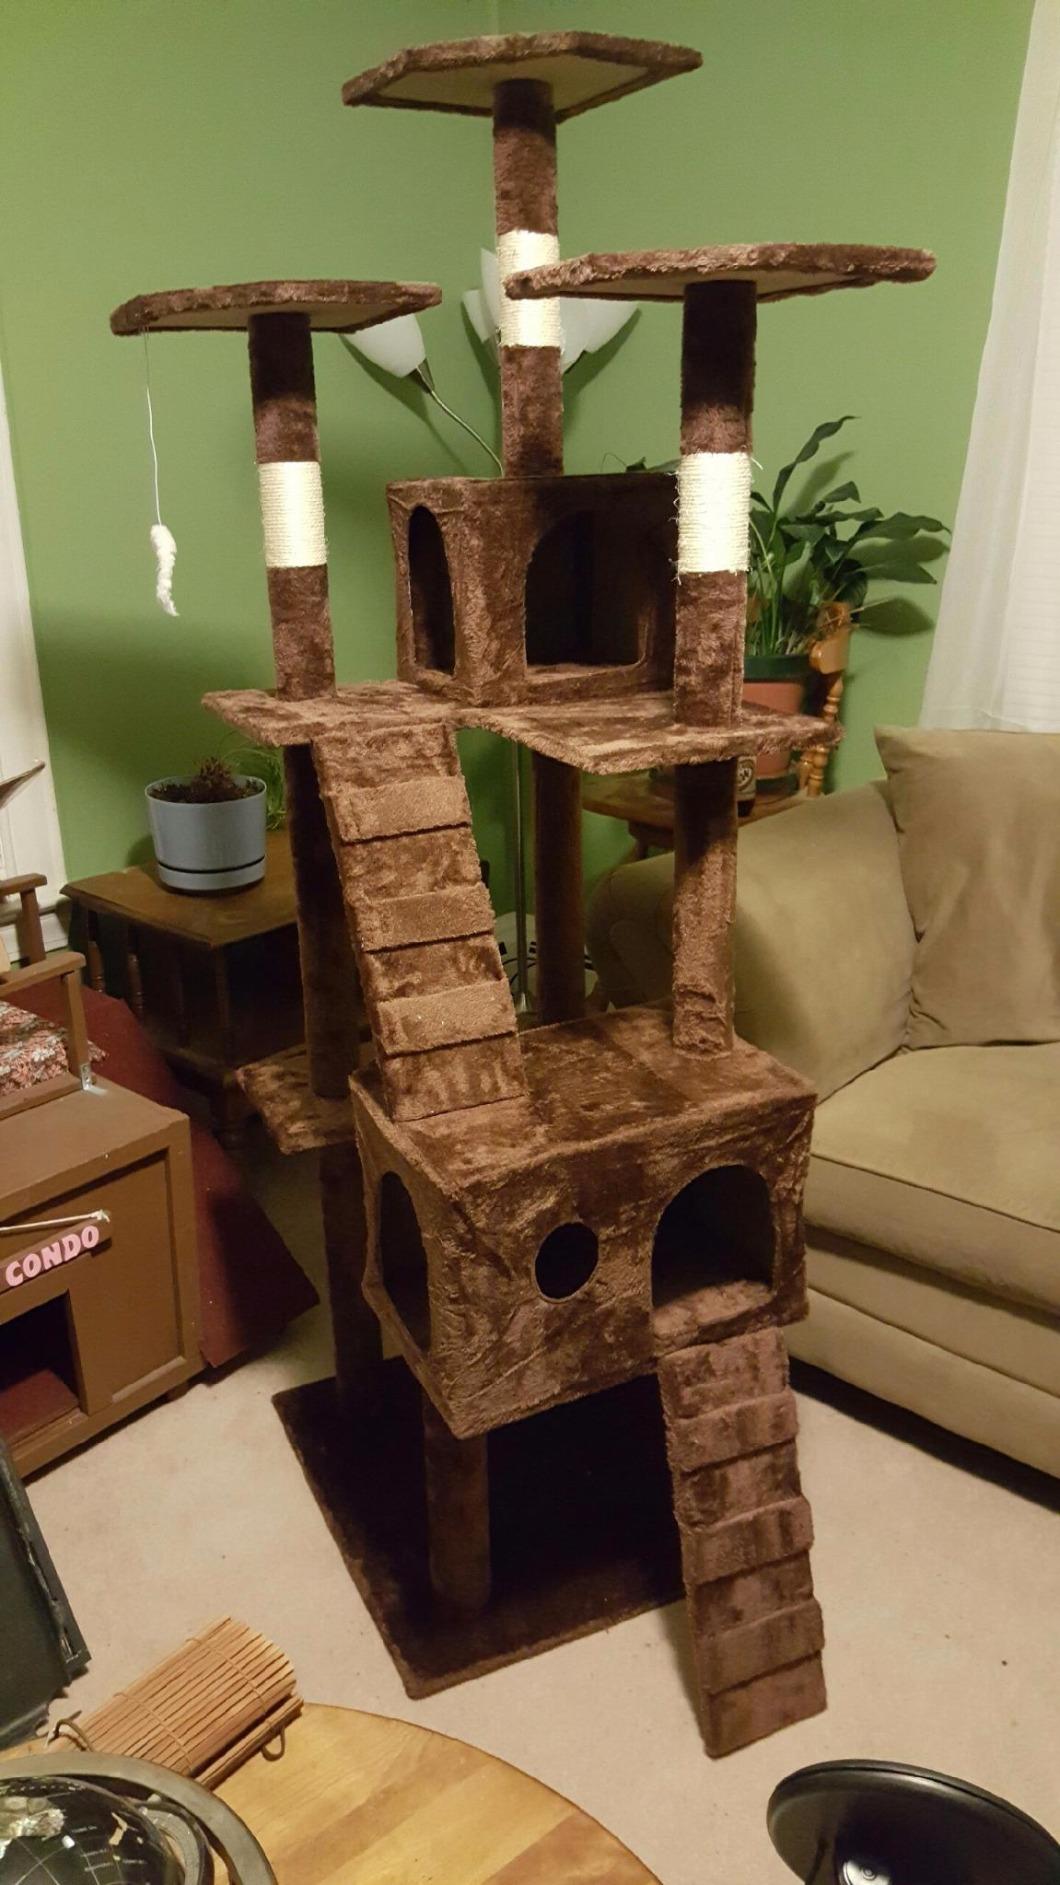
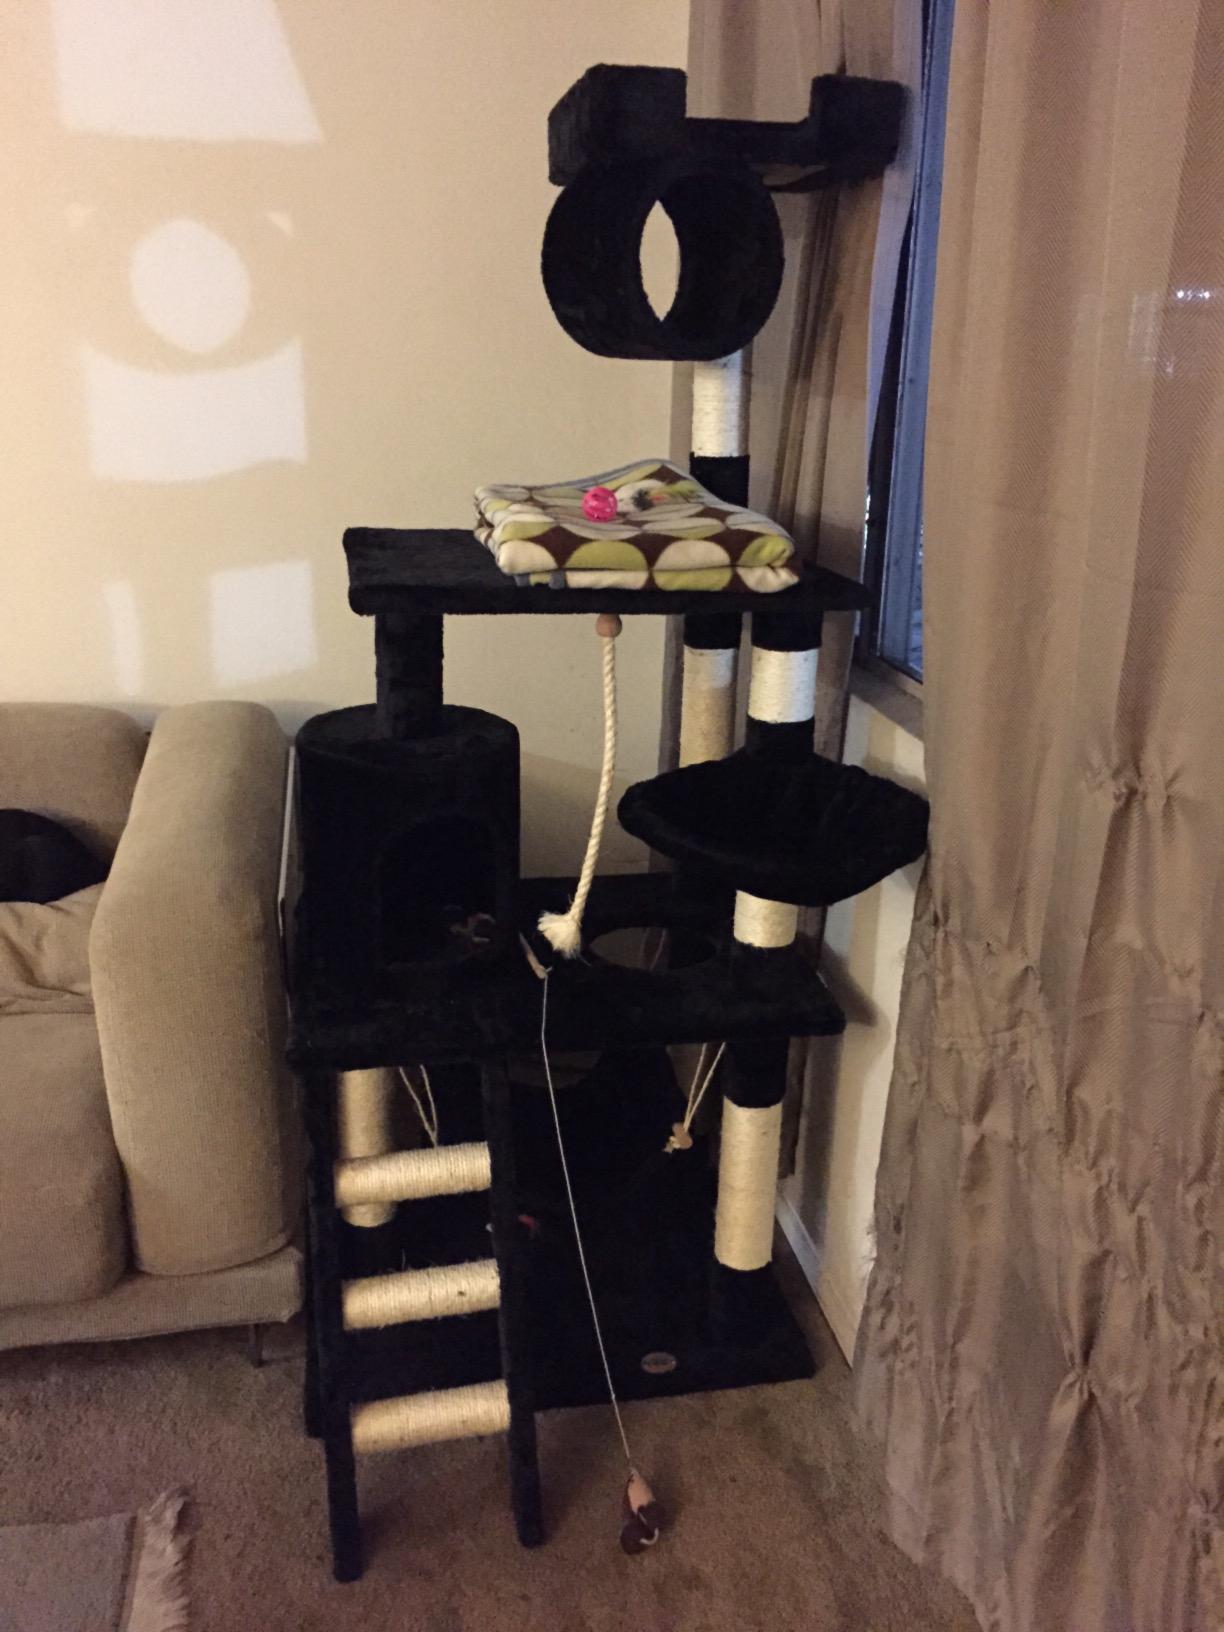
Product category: items_cat tree
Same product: no